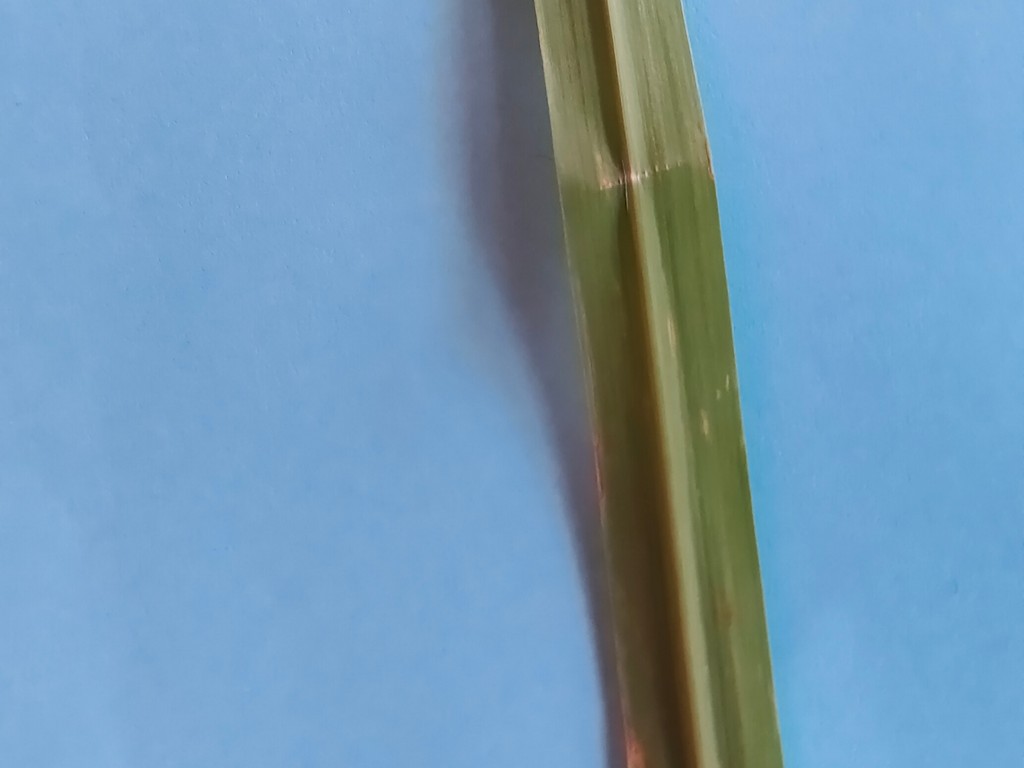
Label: Unhealthy